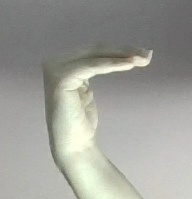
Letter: haa